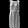
Label: Dress